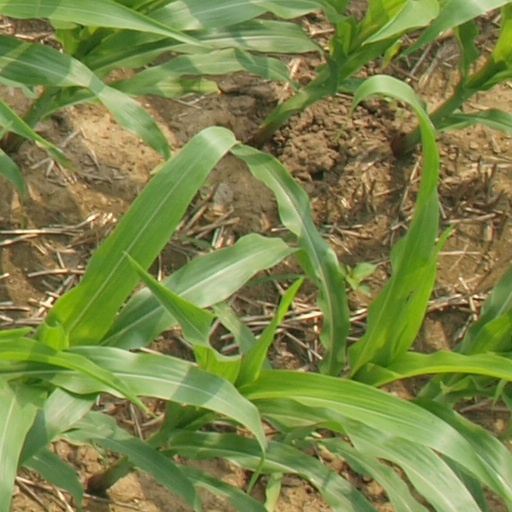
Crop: maize; corn